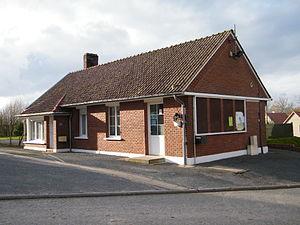
Coulonvillers-mairie.
Coulonvillers est une commune française située dans le département de la Somme en région Hauts-de-France.